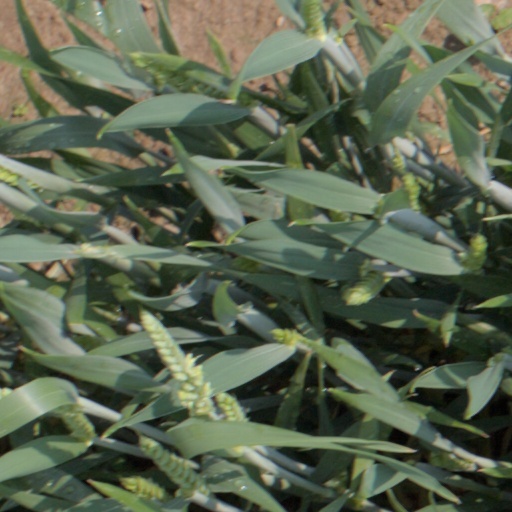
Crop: wheat